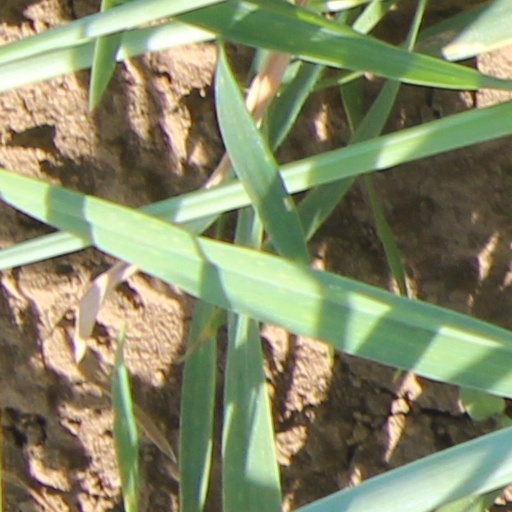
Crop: wheat